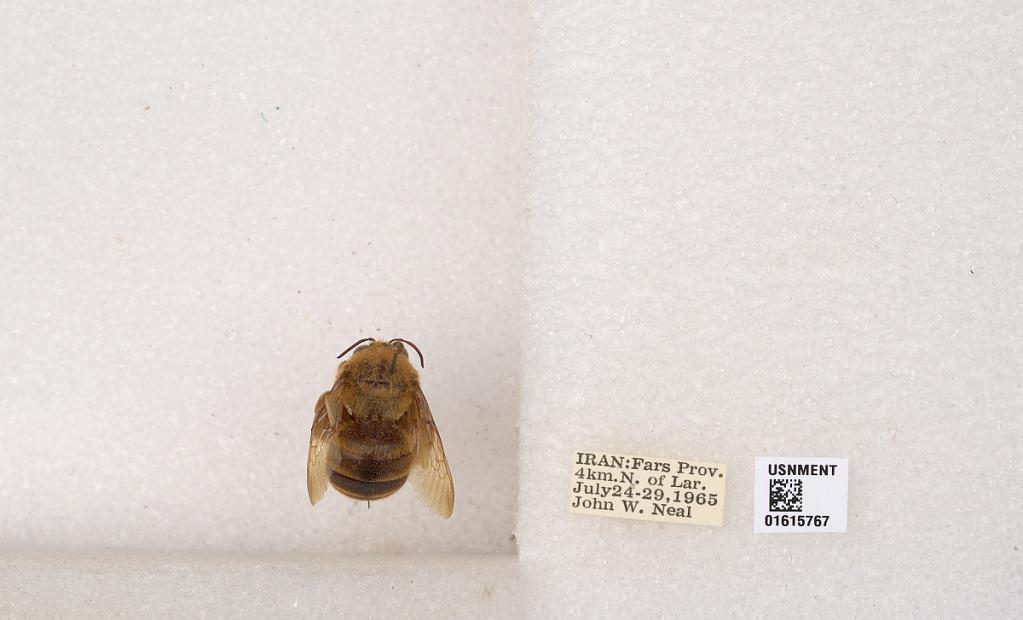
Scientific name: Xylocopa (Proxylocopa) rufa Friese
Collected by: J. Neal
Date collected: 1965-7-24
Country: Iran
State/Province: Fars
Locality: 4 km. N. of Lar.